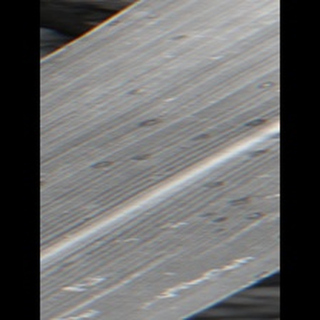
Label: sugarcane_rust